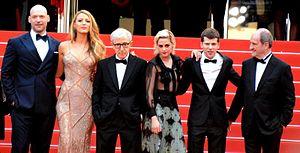
Présentation du film ""Café society"" au festival de Cannes. De gauche à droite
Café Society est un film américain écrit et réalisé par Woody Allen, sorti en 2016. Le film est présenté hors compétition en ouverture du Festival de Cannes 2016.